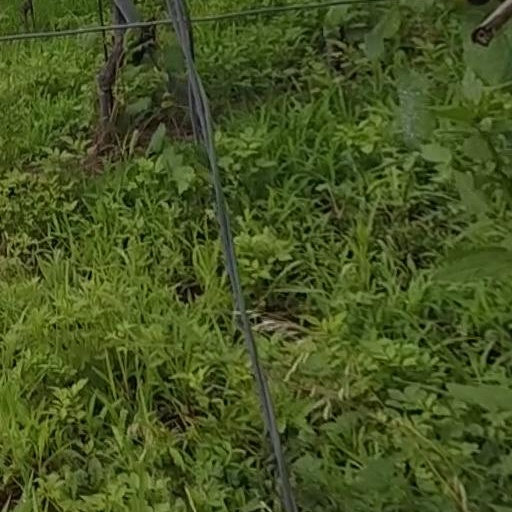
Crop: grape